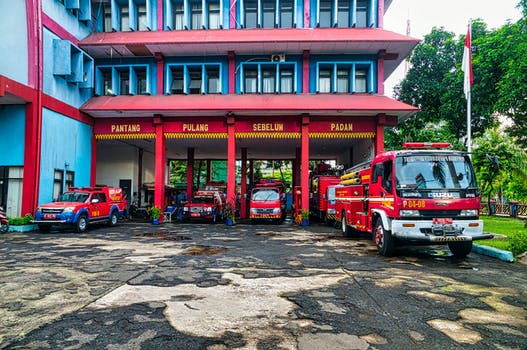
Label: No Watermark